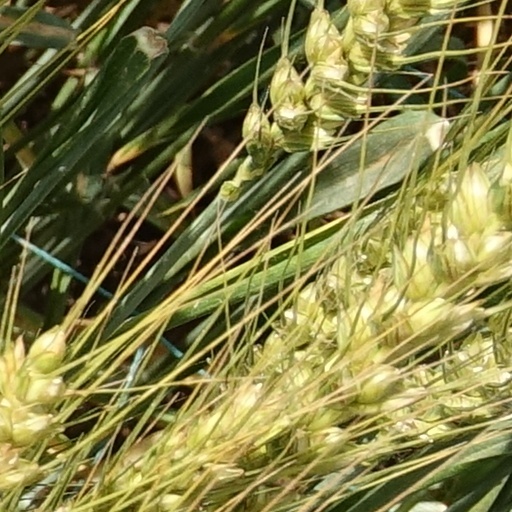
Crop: wheat